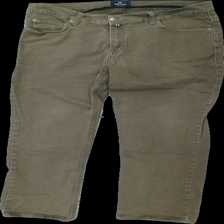
View: front
Type: Jeans
Category: Men
Brand: Park Lane
Colors: Brown
Material: 100% cotton
Cut: Regular
Season: All
Trend: Denim
Damage location: middle center
Damage 2 location: bottom right
Damage 3 location: bottom right
Price range: 50-100
Recommended usage: Reuse
Description: bruna jeans